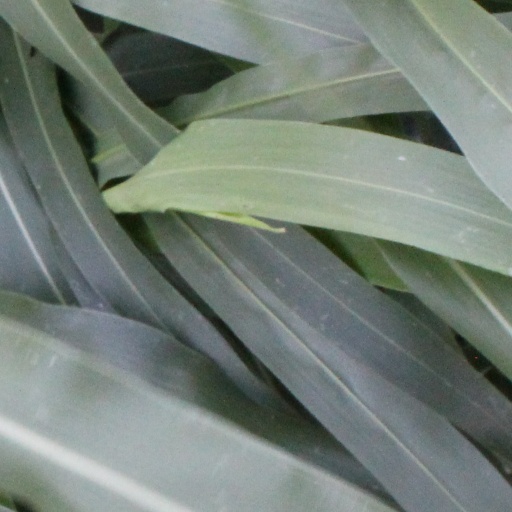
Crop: sorghum